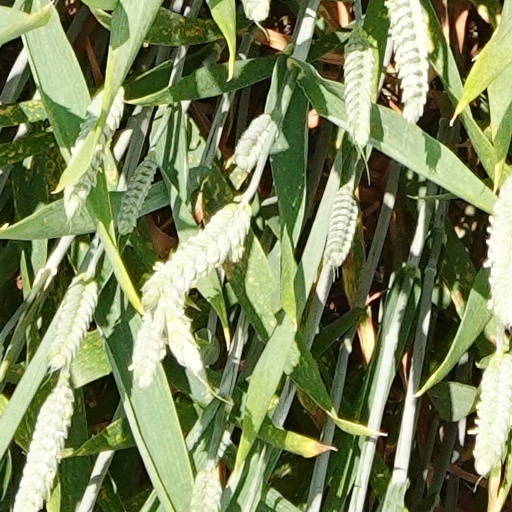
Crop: wheat